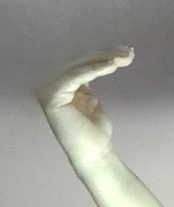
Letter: haa